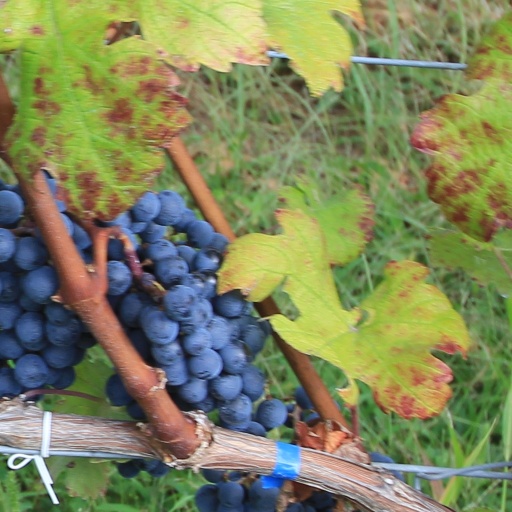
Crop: grape